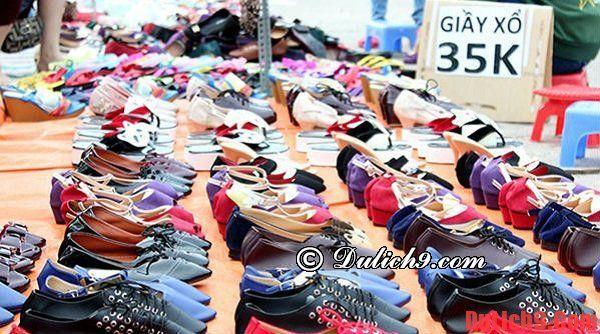
có những đôi giày được xếp theo hàng ở trong hình